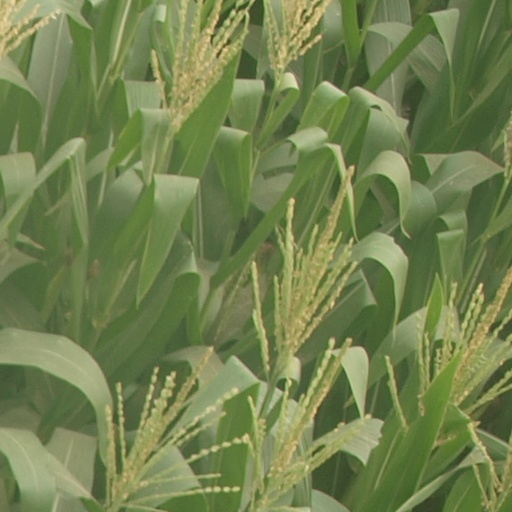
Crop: maize; corn